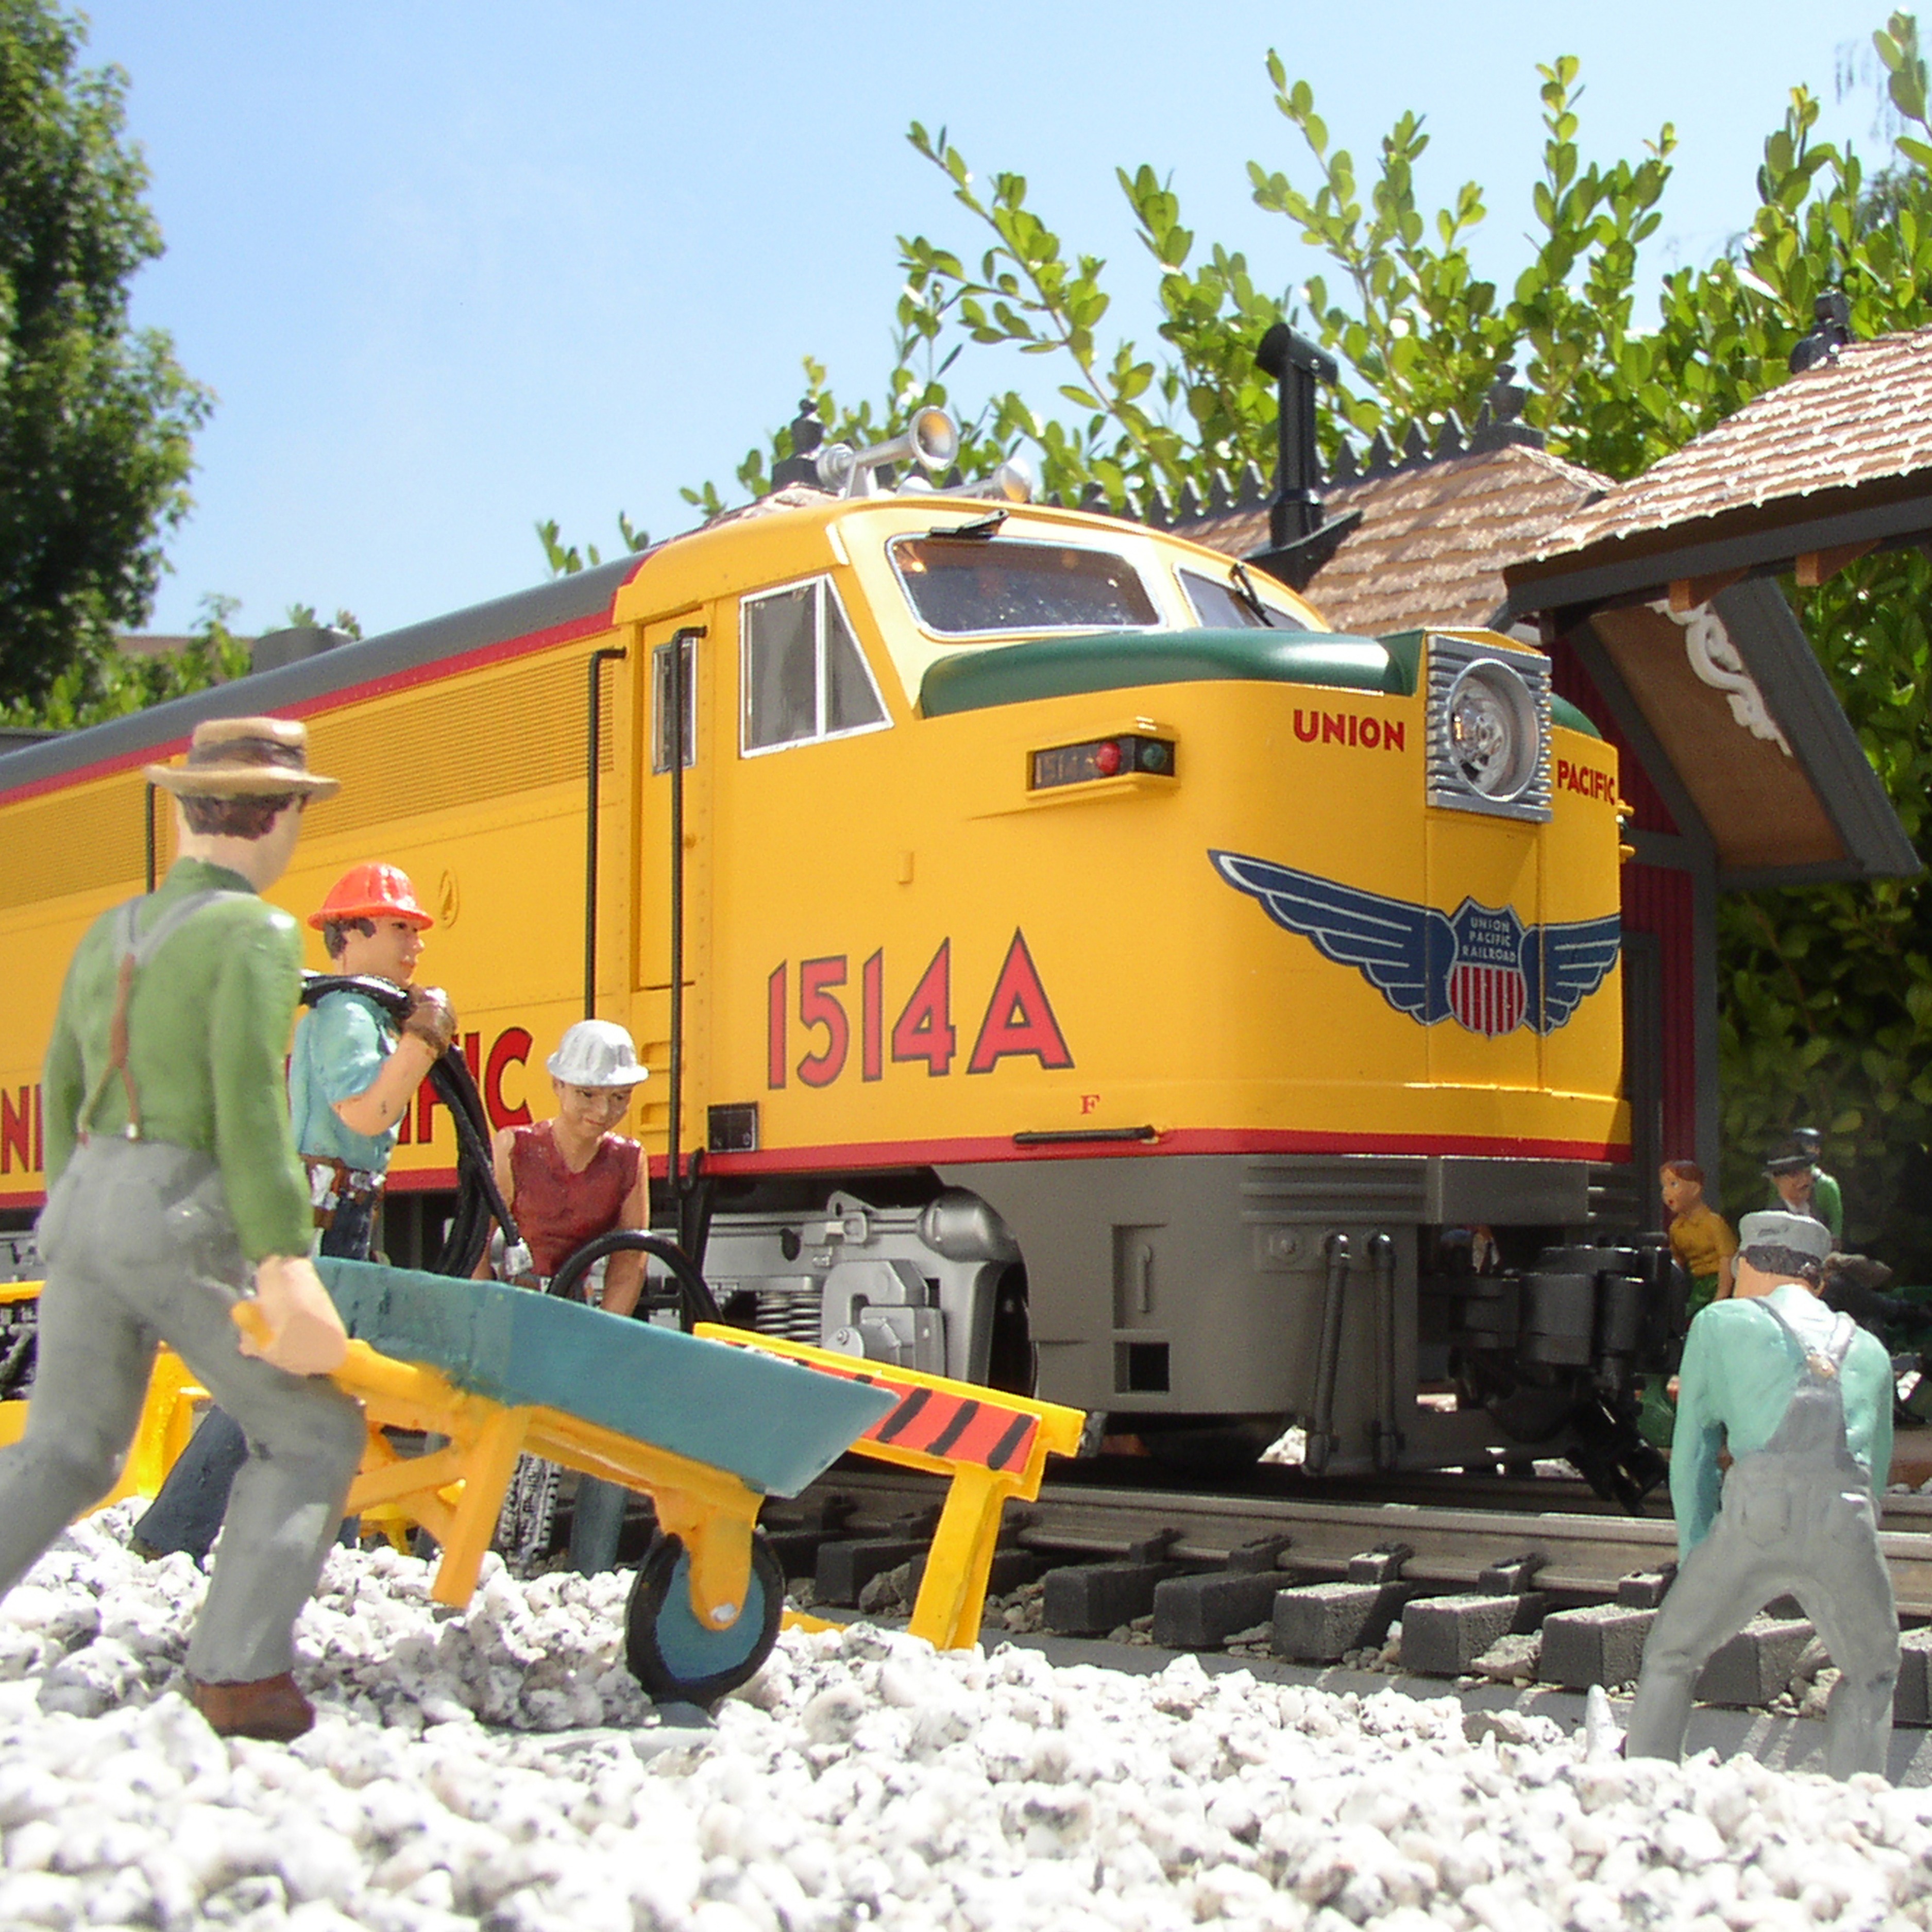
track, railway, railroad, train, asphalt, transportation, transport, vehicle, toy train, miniature, locomotive, engine, rail transport, model railway, land vehicle, rolling stock, railroad car, garden trains